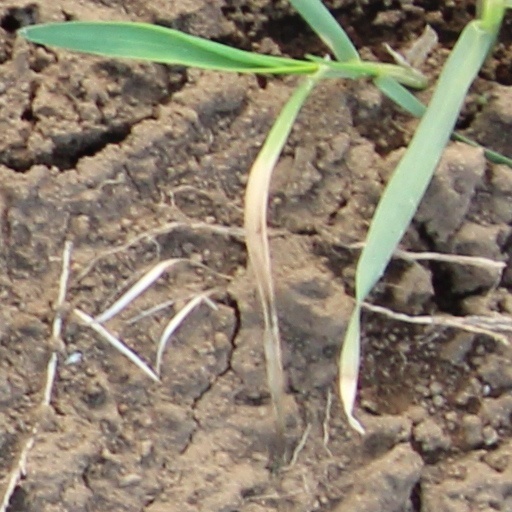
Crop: wheat